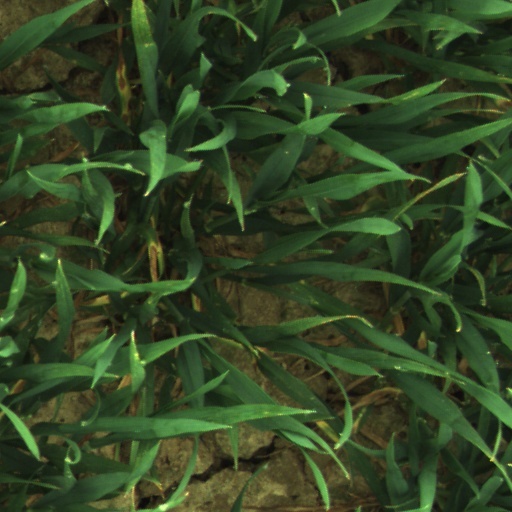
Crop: wheat